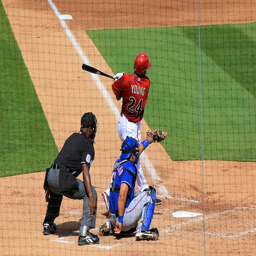
a number of baseball players on a field
A batter swings at a ball while the catcher closes his glove in an attempt to catch the ball.
A baseball player swinging his bat near the catcher.
A batter swings in front of the catcher and umpire.
People are playing a game of baseball on the field.